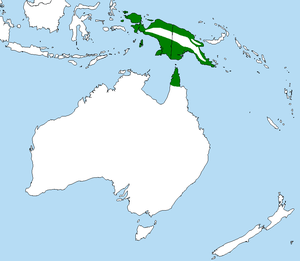
La tribu des calyptorhynchinis est un groupe paraphylétique de cacatoès à plumage noirâtre. Ces Cacatoès australiens présentent des plumages globalement sombres et des dimorphismes sexuels plus ou moins prononcés au niveau du plumage.
Le Cacatoès noir, aussi appelé Microglosse noir, est une espèce d'oiseaux de la famille des Psittacidae, l'unique représentante du genre Probosciger. Cette classification a été confirmée par des études génétiques.